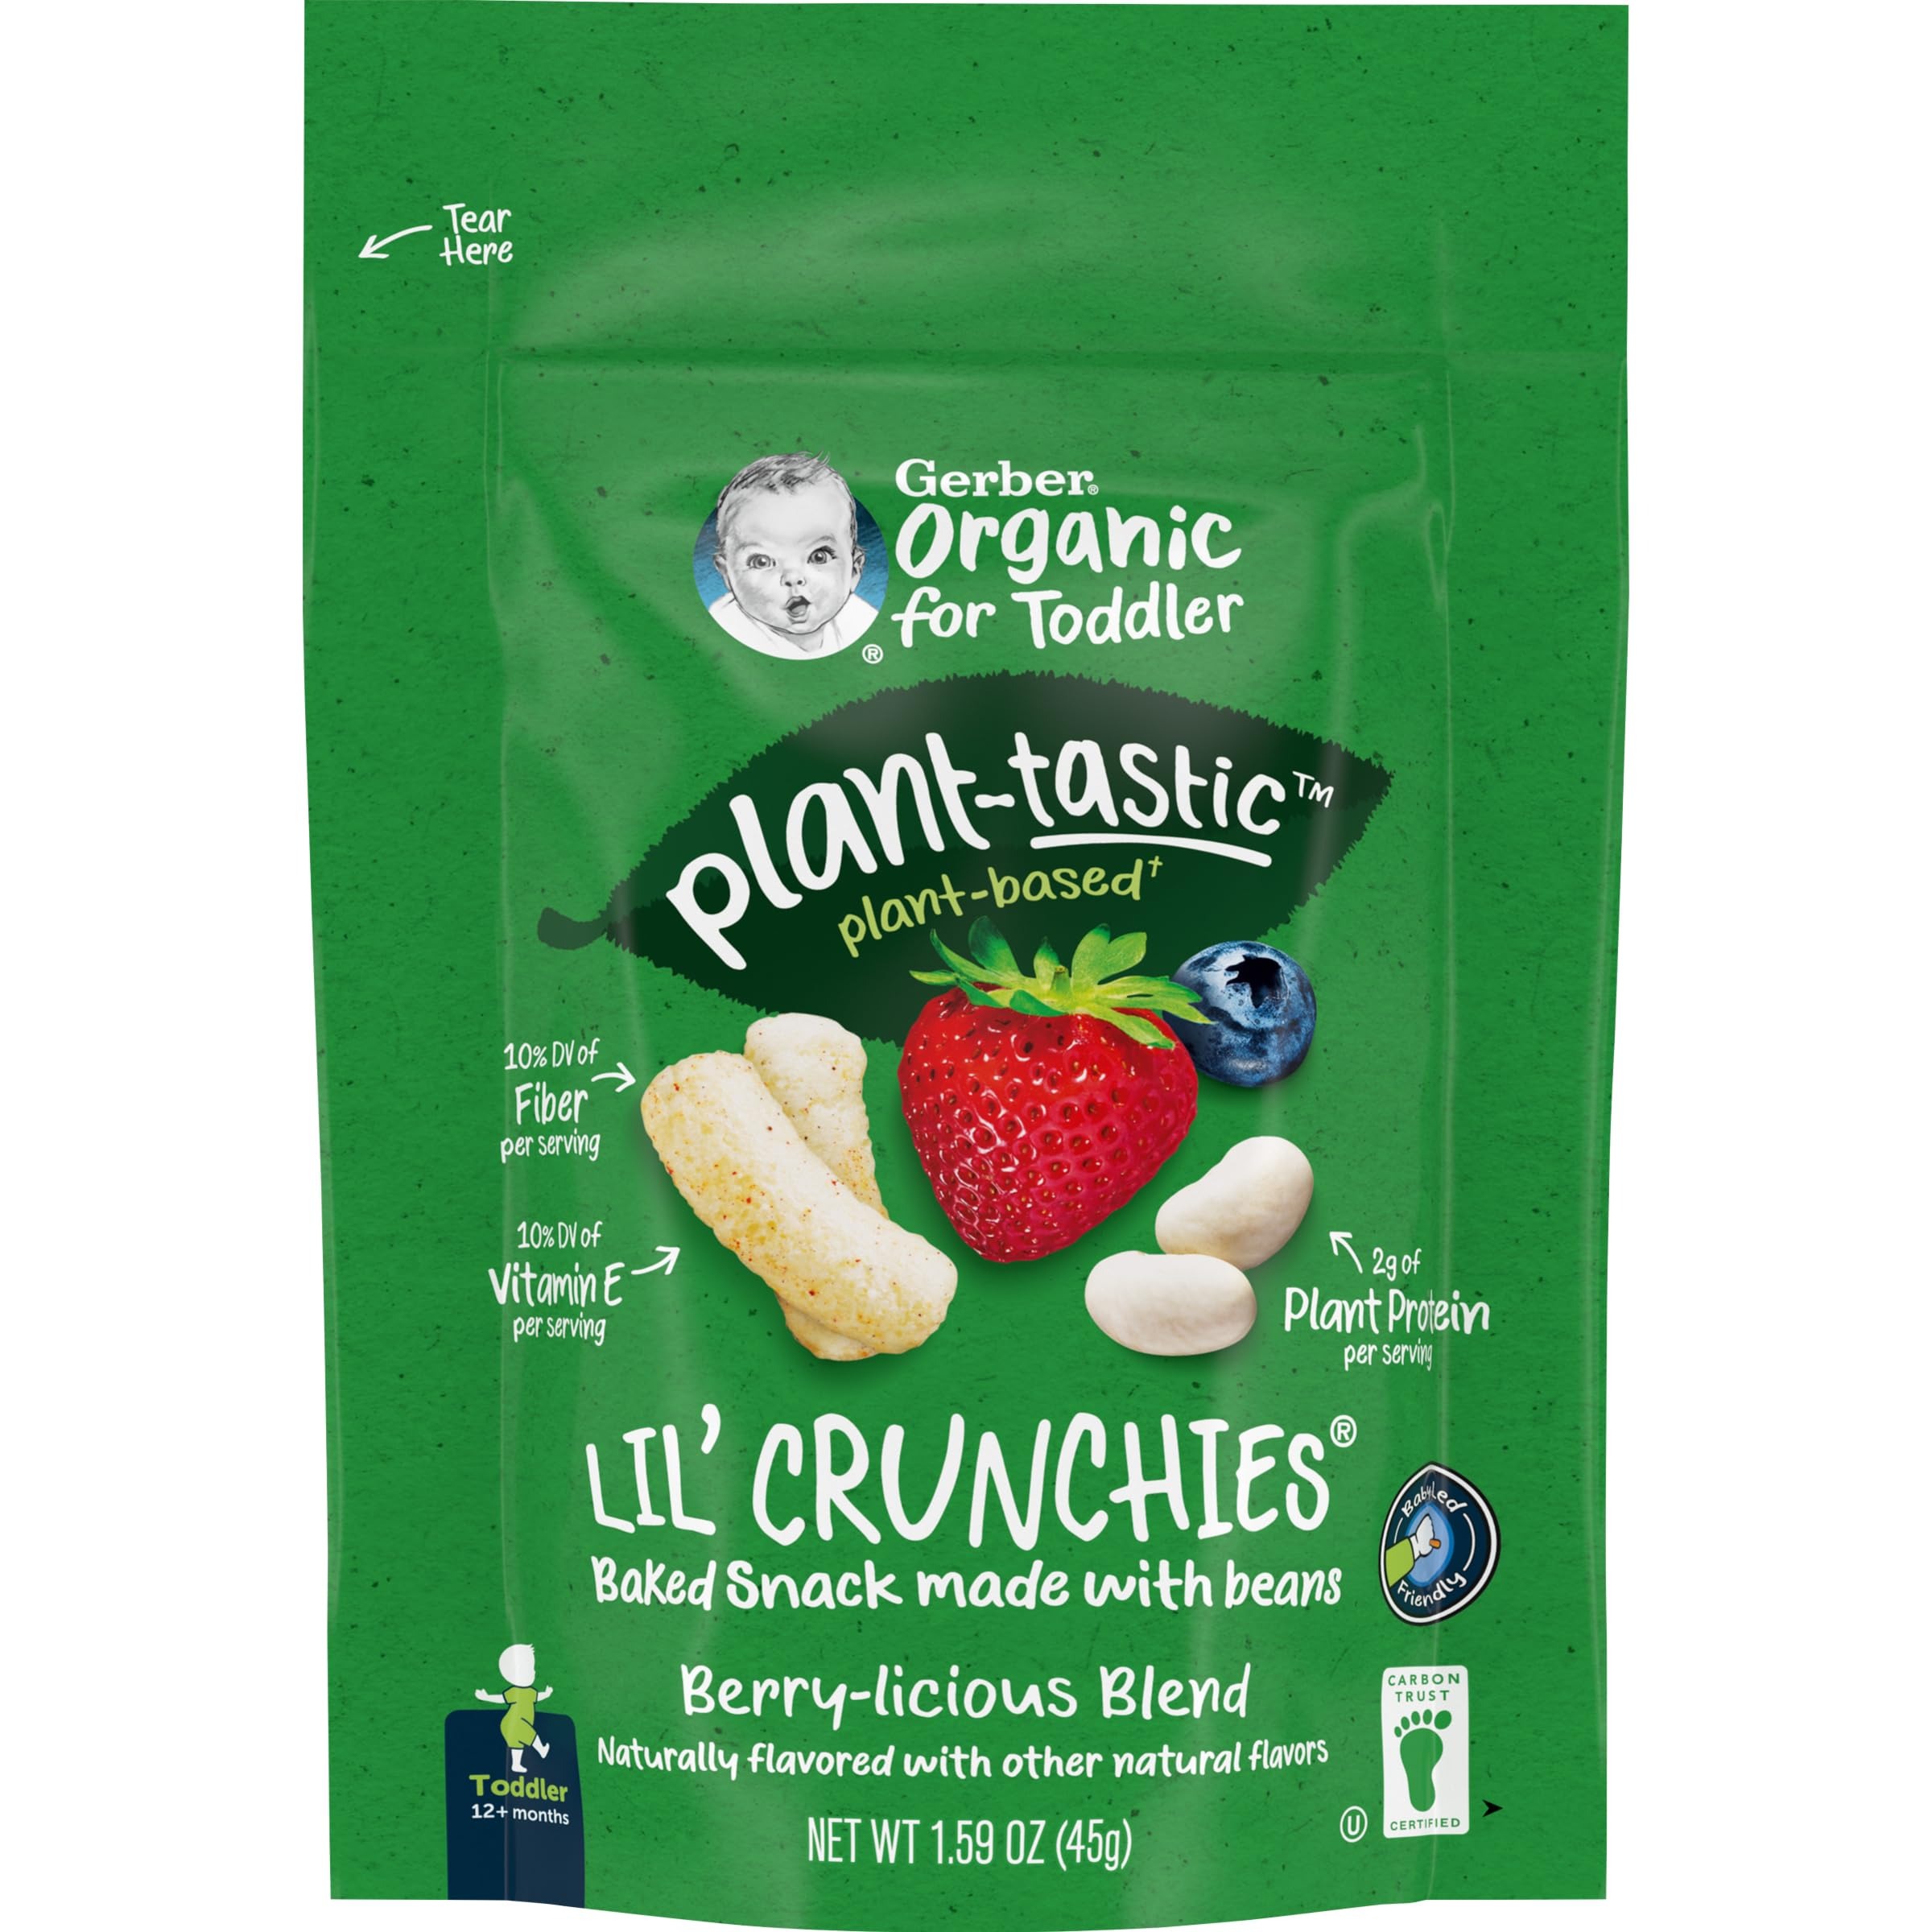
Item Name: Gerber Toddler Food, Organic Lil Crunchies, Plant-tastic, Berry-licious Blend, Toddler Snacks, Baby Food, Baby Snacks, 1.59 Ounce (4-Pack)
Bullet Point 1: PLANT-TASTIC LIL' CRUNCHIES: Baked toddler snack made with beans. Nutritious plant-based ingredients, carefully selected to provide 2 grams of protein with a taste that toddlers love.
Bullet Point 2: WHOLESOME INGREDIENTS: Organic Lil' Crunchies are filled with goodness including 2 grams of plant protein per serving. 10% DV of fiber per serving. 10% DV of Vitamin E per serving. The majority of ingredients are plant-based. This product is suitable for vegetarian and vegan baby food diets.
Bullet Point 3: NUTRITIOUS SNACKS: Made with Navy Beans. No Artificial Flavors. No Artificial Colors. No Preservatives. No Dairy Ingredients.
Bullet Point 4: BABY LED FRIENDLY: Baby-Led friendly snacks can encourage your little one's independence while exploring new textures and developing feeding skills
Bullet Point 5: The health and safety of your little one has been and will always be Gerber’s highest priority. We're a leader in infant nutrition, not just because we grow food that will feed your little one, but also because we know what nourishment your little one needs
Value: 0.37
Unit: Ounce

Price: 27.92